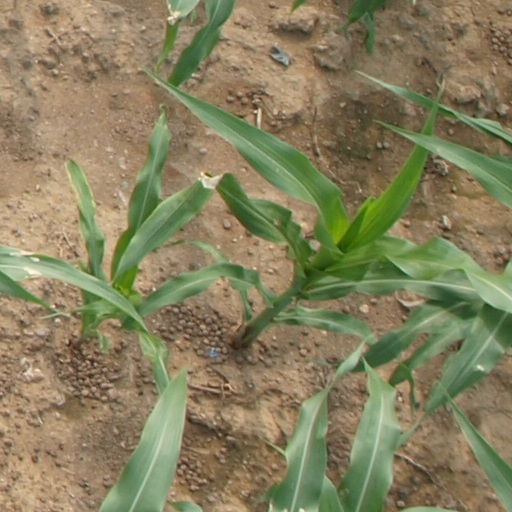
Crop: maize; corn